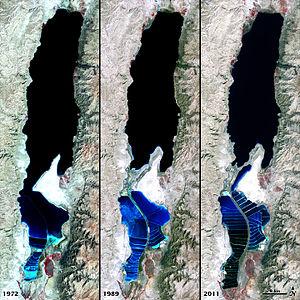
La mer Morte est un lac salé du Proche-Orient partagé entre Israël, la Jordanie et la Cisjordanie.